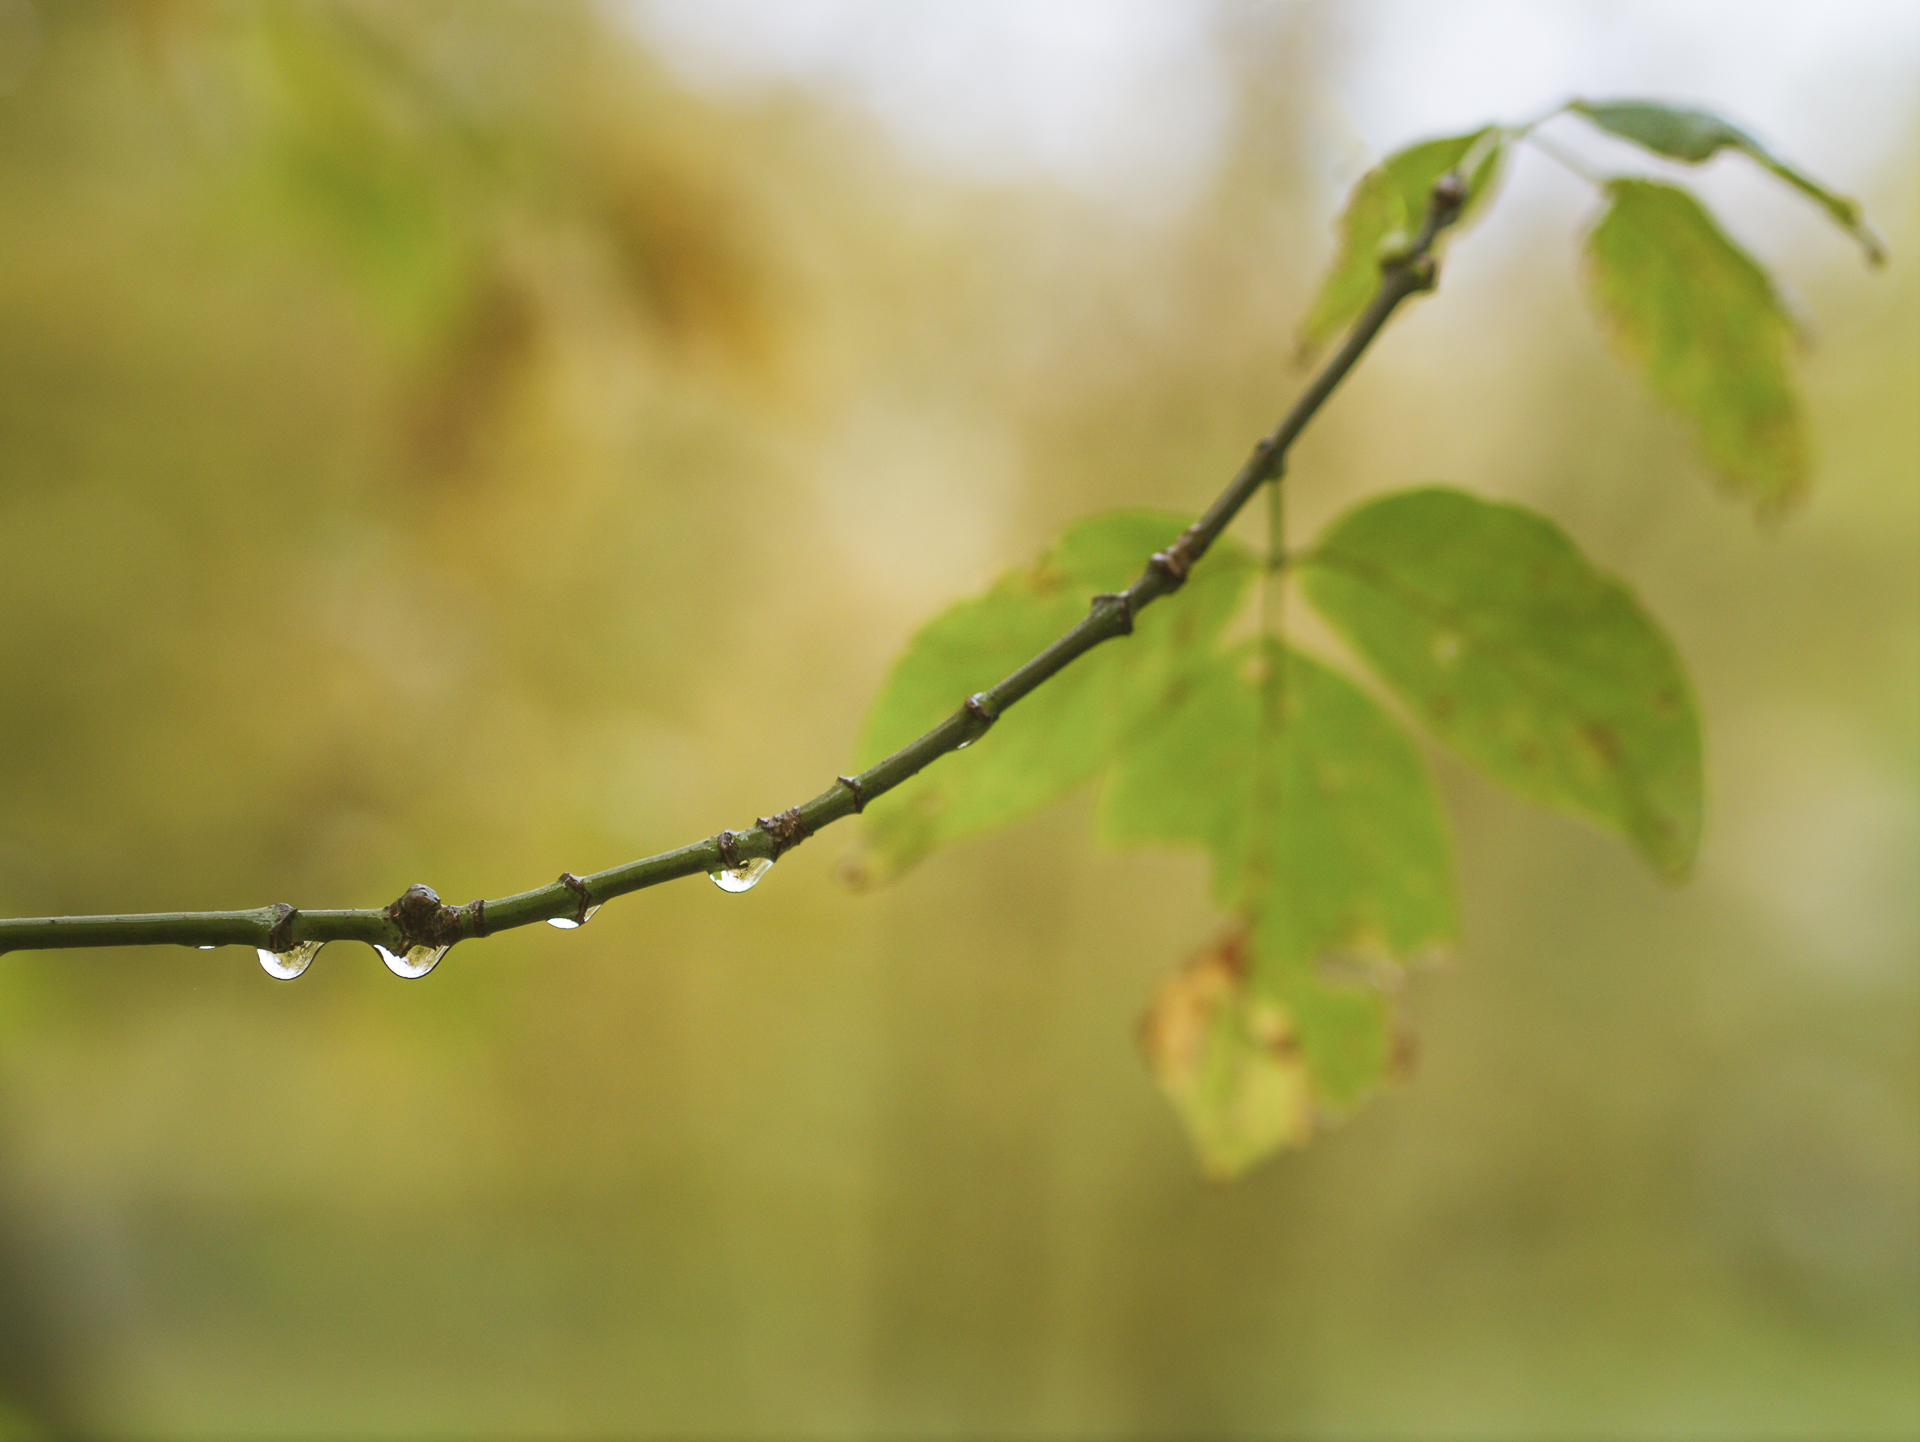
tree, nature, branch, bokeh, plant, sunlight, rain, leaf, fall, flower, wet, green, autumn, weather, botany, flora, twig, close up, leaves, raindrops, drops, herbst, dull, dof, regen, apeach, anjapietsch, mftm43lumixpanasonic, microfourthird, panasoniclumixg3, olympusm45mmf18, nass, macro photography, plant stem